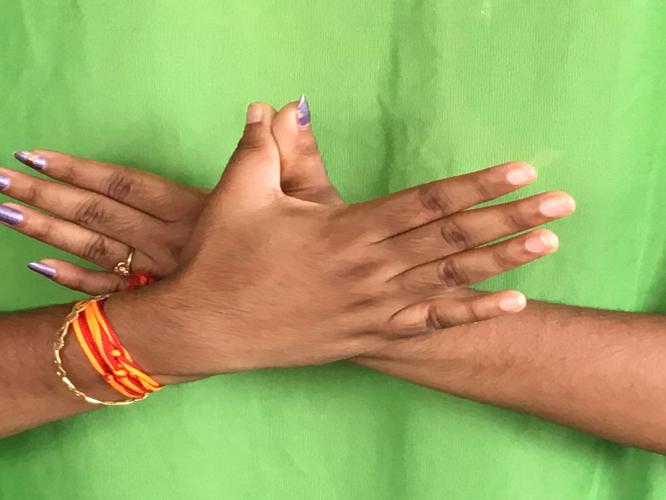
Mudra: Garuda
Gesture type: double_hand